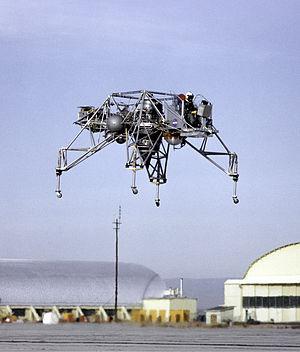
Le module lunaire ou LEM ou LM est le véhicule spatial utilisé dans le cadre du programme spatial américain Apollo pour débarquer des hommes sur la Lune. Son rôle est de faire atterrir sur la Lune deux des trois membres d'équipage du vaisseau Apollo avec des équipements scientifiques, de leur permettre d'y séjourner de deux à quatre jours avant de décoller pour rejoindre le module de commande et de service, resté en orbite lunaire et chargé de ramener l'équipage sur Terre.
Le LLRV, ou Lunar Landing Research Vehicle est un aéronef développé pour entraîner les astronautes du programme spatial américain Apollo à l'atterrissage sur la Lune. Il reproduisait le comportement en vol du module lunaire dans la gravité lunaire. Le LLRV a permis à la fois de mettre au point les procédures d'alunissage et de préparer les pilotes du module lunaire, avec un grand degré de réalisme, aux conditions de vol rencontrées lors de la phase d'atterrissage sur la Lune. Les derniers modèles furent appelés LLTV.
Le General Electric CF700 était un turbofan monocorps à moyen taux de dilution, développé aux États-Unis dans les années 1960.